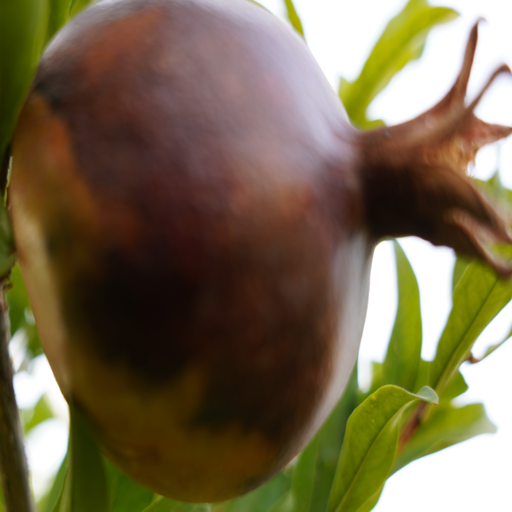
Label: Colletotrichum spp